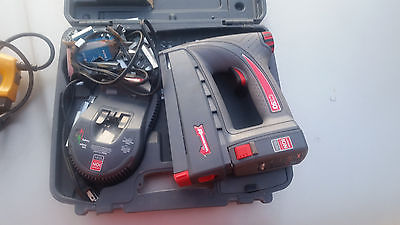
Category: stapler